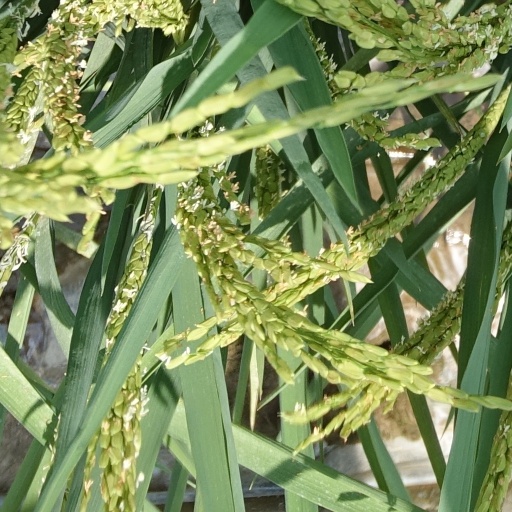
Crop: rice